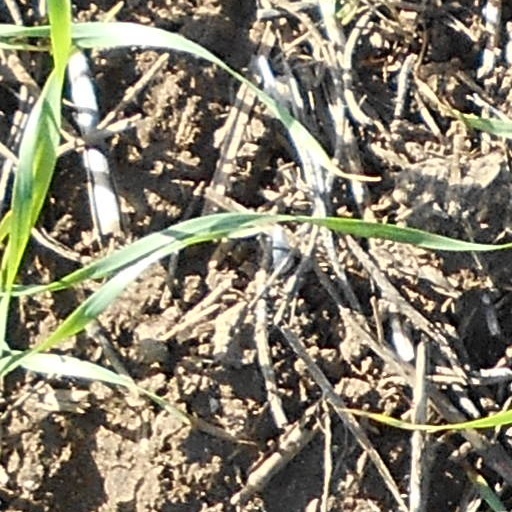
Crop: wheat